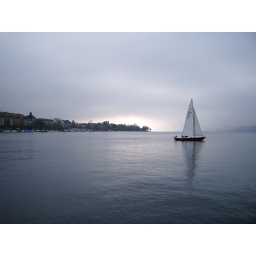
The water in this lake is so pure that you can drink it like bottled water.